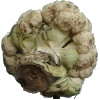
Label: cauliflower